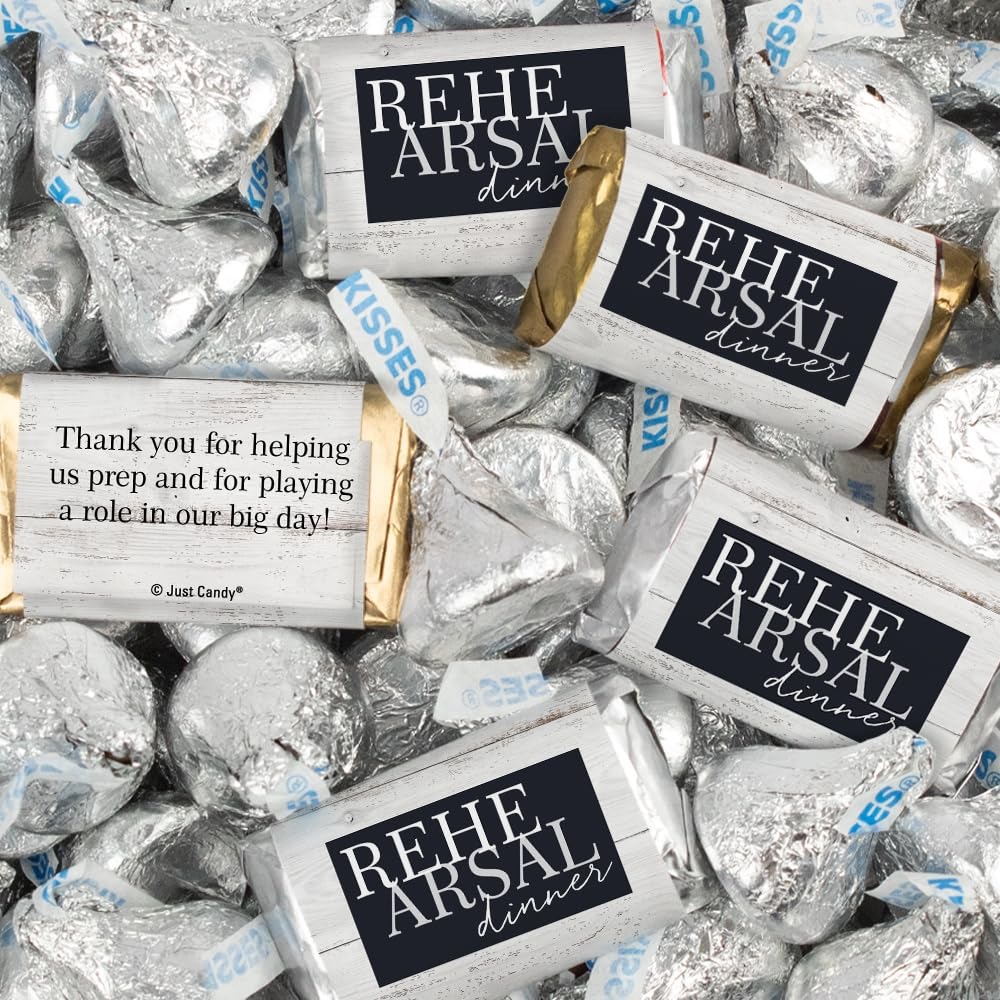
Item Name: 116 Pcs Wedding Rehearsal Dinner Candy Favors Miniatures Chocolate & Kisses (1.50 lbs) - Rustic
Bullet Point 1: Includes 1.50 Lbs: (41) Wrapped Chocolate Miniatures And (75) Foiled Kisses
Bullet Point 2: Miniature Flavors: Milk Chocolate Bars, Krackel Bars, Mr. Good Bars, And Special Dark Chocolate Bars
Bullet Point 3: Free Cold Pack: This Item Is Heat Sensitive And Will Ship With Cool Pack Packaging As Needed
Bullet Point 4: No Extra Work: Completely Assembled Wrapped Chocolate Candy. These Preassembled Party Favors Are Ready To Gift - No Peeling, Gluing Or Sticking Required. Wrappers Are Printed On High Quality Paper With Beautiful, Vibrant Colors.
Bullet Point 5: Party Guests Will Thank You: Add Your Personal Touch To Your Thank You Celebration With These Candy Favors For Gift Bags, Candy Buffets, And Treats.
Bullet Point 6: Kiss color may vary based on availability.
Product Description: Celebrate sweet love and new beginnings with the delightful rustic Themed rehearsal dinner wedding candy mix. This enchanting blend of chocolates and candies is the perfect addition to your joyous celebration. With a combo of iconic treats, from velvety smooth milk chocolate kisses to the assorted flavors of chocolate Miniatures, this candy mix will surely delight the taste buds of your guests.
Value: 1.0
Unit: Count

Price: 39.99